Bhutan–United States relations

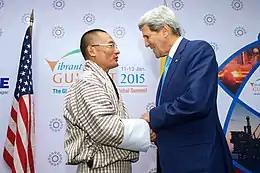
Prime Minister of Bhutan Tshering Tobgay with U.S. Secretary of State John Kerry in 2015

Bhutan and the United States have no formal diplomatic relations, but relations between the two nations are viewed as "friendly and close", due to shared values between the two countries. The increasingly close relationship between India and the U.S. has also helped to improve U.S.–Bhutanese relations.